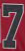
Number: 7